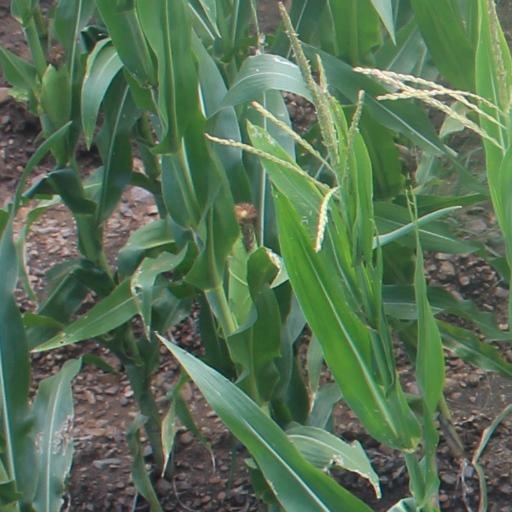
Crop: maize; corn